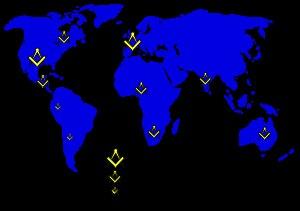
Cette liste d'obédiences maçonniques recense des associations dont l'existence est attestée par des sources indépendantes et qui se définissent elles-mêmes comme étant des obédiences maçonniques, sans porter de jugement sur la légitimité de cette affirmation. Pour chacune d'entre elles, au moins une source devrait être mentionnée. Cette liste n'a pas vocation à recenser, dans chaque pays, les loges qui peuvent y exister par ailleurs, soit de manière autonome, soit sous l'égide d'obédiences domiciliées dans un autre pays.
Le terme franc-maçonnerie désigne un ensemble d'espaces de sociabilité sélectifs, dont le recrutement des membres est fait par cooptation et pratique des rites initiatiques se référant à un secret maçonnique et à l'art de bâtir. Formée de phénomènes historiques et sociaux très divers, elle semble apparaître en 1598 en Écosse, puis en Angleterre au XVIIᵉ siècle. Elle se décrit, suivant les époques, les pays et les formes, comme une « association essentiellement philosophique et philanthropique », comme un « système de morale illustré par des symboles » ou comme un « ordre initiatique ». Organisée en obédiences depuis 1717 à Londres, la franc-maçonnerie dite « spéculative » — c'est-à-dire philosophique — fait référence aux Anciens devoirs de la « maçonnerie » dite « opérative » anglaise formée par les corporations de bâtisseurs. Elle puise ses sources dans un ensemble de textes fondateurs rédigés entre les XIVᵉ et XVIIIᵉ siècles.